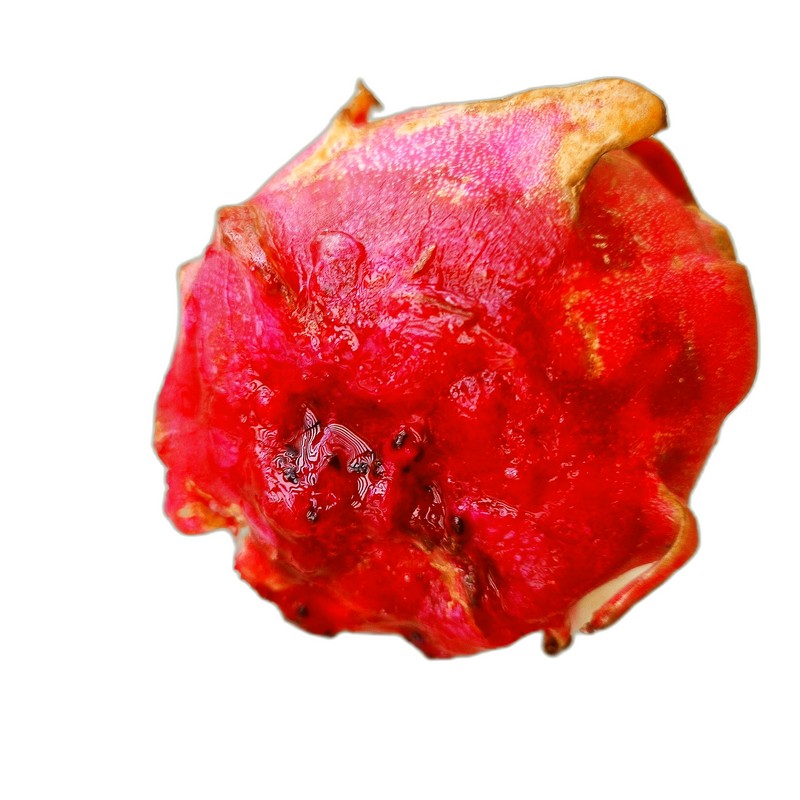
Label: Defect Dragon Fruit